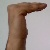
The image shows a hand gesture representing a space in Indian Sign Language.